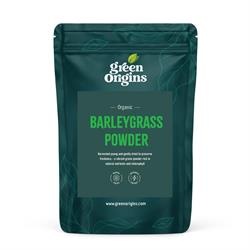
Green Origins Organic Barleygrass Powder 200g
Harvested young and gently dried to preserve freshness. A vibrant green powder rich in natural nutrients and chlorophyll.
Brand: Green Origins
Category: Food, Beverages & Tobacco > Food Items > Fruits & Vegetables > Fresh & Frozen Vegetables > Wheatgrass